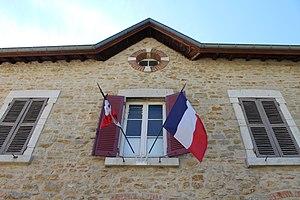
Mairie de Cuisiat, Val-Revermont.